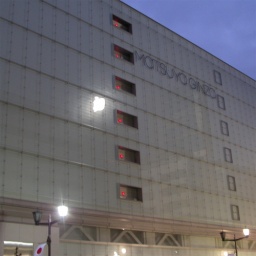
A mark of apple reflecting in an opposite building of a street